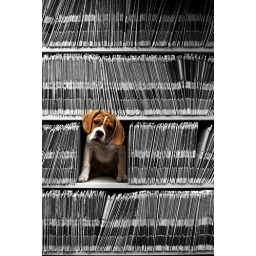
I put Cooper, my parents' new puppy in the file cabinet. Anything for a cute picture.